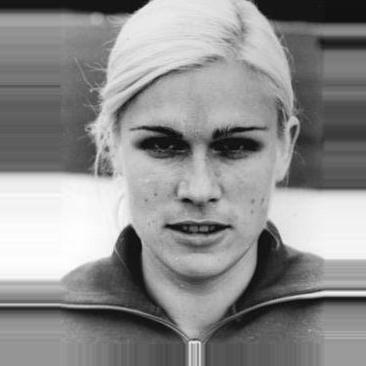
Age: 24